Brianyoungite

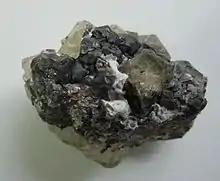
Brianyoungite (white) with fluorite and sphalerite from the Brownley Hill Mine, Cumbria, England.

The mineral occurs as tiny rosettes less than 100 μm across, composed of thin blades just one or two micrometers across, elongated parallel to the b crystal axis, and tapering to a sharp point. The crystals are white and transparent to translucent, with a vitreous lustre and a white streak.